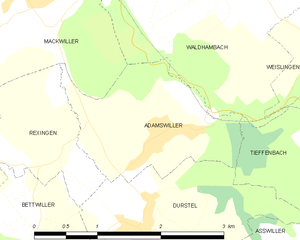
Carte des communes françaises